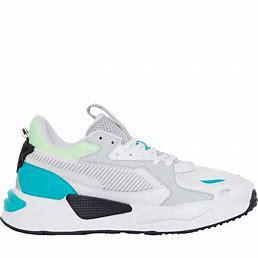
Brand: Puma
Model: Rs Z